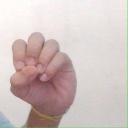
अक्षर: उ